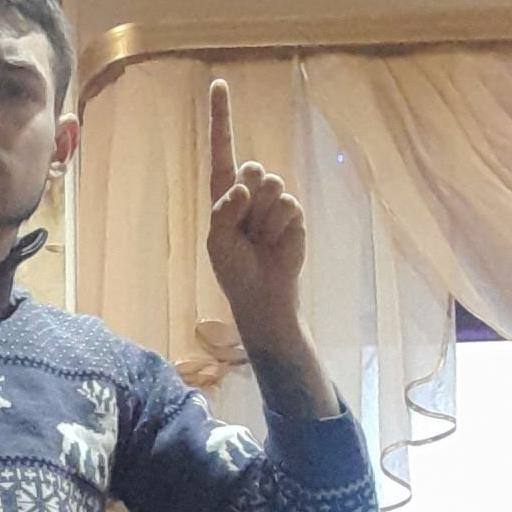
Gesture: one